Tigers of Ambazonia

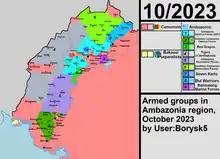
Presence of Ambazonian militant groups, including the Tigers in gray, by 2023.

By 2019, the "International Crisis Group" estimated that the Tigers included about 500 militants. By 2020, "Cameroon Intelligence Report" claimed that the Tigers had become infamous among Cameroonian soldiers and controlled the rural areas around Mamfe. The group reportedly maintained many cells in Manyu, and patrolled the area to prevent the spread of the COVID-19 pandemic.